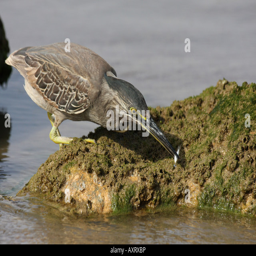
biological species successfully fishing on the coast line